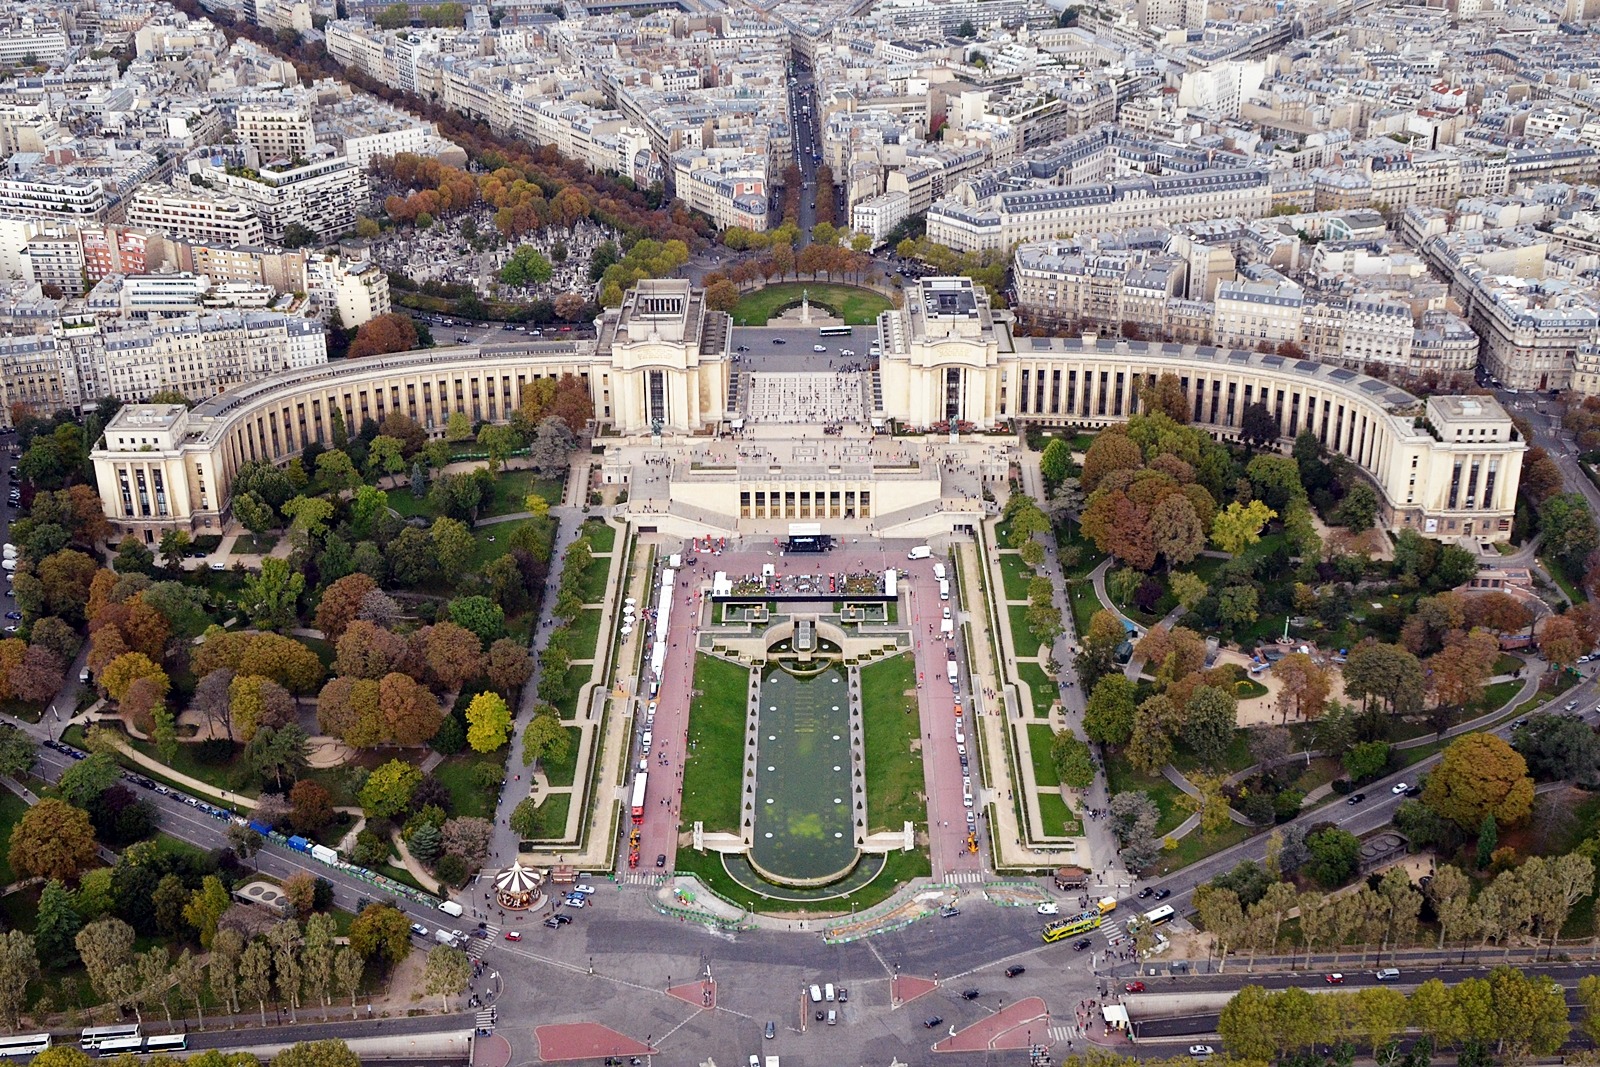
structure, lawn, town, building, palace, paris, cityscape, floral, france, foliage, plaza, park, landmark, garden, flora, aerial view, place of worship, trocadero, monastery, estate, bird's eye view, aerial photography, unesco world heritage site, historic site, residential area, palais de chaillot